Mixosauridae

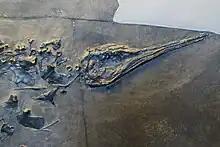
Skull and front part of the skeleton of "Mixosaurus cornalianus"

Mixosaurids have large skulls, making up roughly one fourth to one fifth of the animal's total length. The front region of the mixosaurid skull is drawn out into a long, thin snout, with lengthened premaxillae in the upper jaw. At their hind ends, the premaxillae taper to points, and do not form much of the rims of the external nares, the openings which housed the nostrils. The external nares usually face towards the sides, though in "Phalarodon callawayi" they instead are angled upwards. Behind the premaxillae are the maxillae, tooth-bearing bones of roughly triangular shape. The upper, or dorsal, processes of the maxillae contact the prefrontals on both the inside and the outside of the skull, which blocks the lacrimals from the borders of the external nares. Mixosaurids have round, large orbits, which can result in the skull being distorted during preservation. Within the orbits are rings of strong bony plates, called sclerotic rings, which supported the eyeballs. The openings within the rings are large.